Sid Smith (politician)

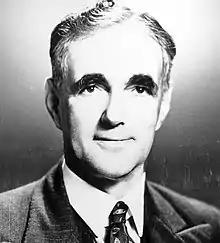
Smith c. 1950

Sidney Walter Smith JP (20 January 1893 – 26 August 1981) was a New Zealand politician of the National Party. He was a Parliamentary Under-Secretary and later a Minister.